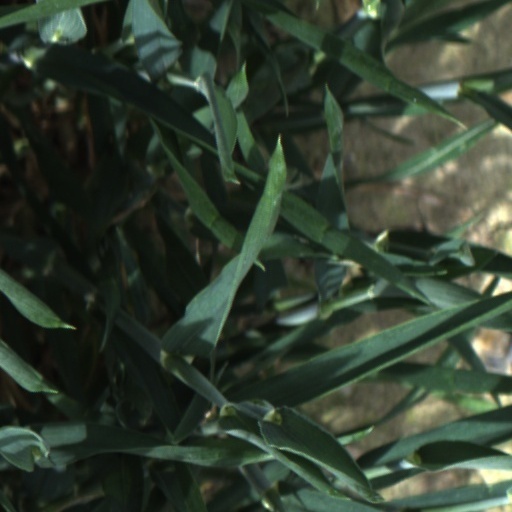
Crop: wheat